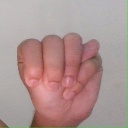
अक्षर: म